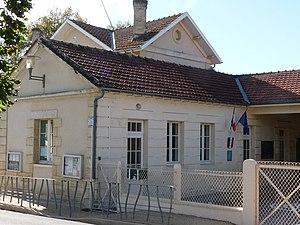
Ecole, Teuillac, Gironde, France
Teuillac est une commune du Sud-Ouest de la France, dans le département de la Gironde.